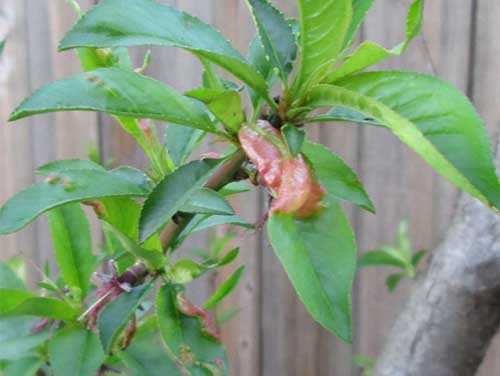
Plant: Peach
Disease: peach leaf curl